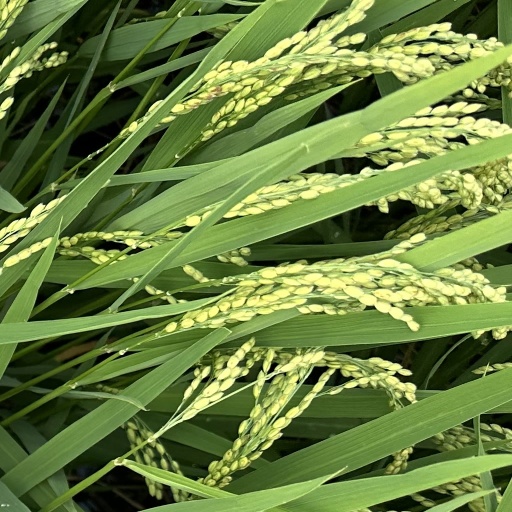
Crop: rice